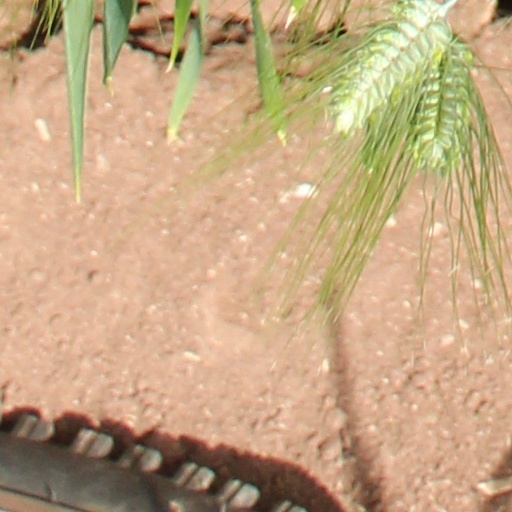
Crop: wheat